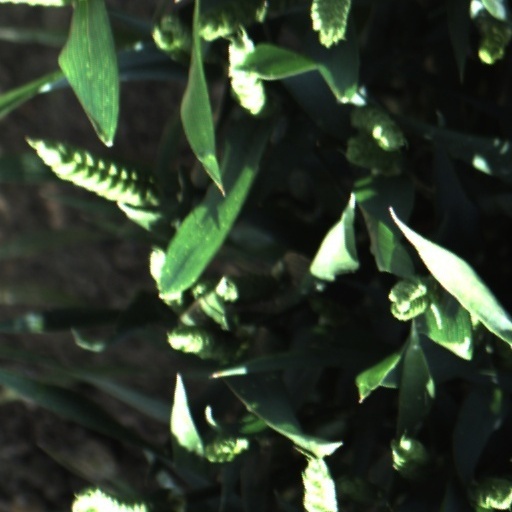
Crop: wheat